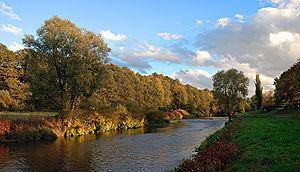
Zwickauer Mulde
Zwickauer Mulde er en flod i delstaten Sachsen i Tyskland og en af Muldes bifloder. Den har sit udspring i Erzgebirge, nær Schöneck i Vogtlandkreis; Derfra løber den østover til Aue, så nordvestover til byen Zwickau der har givet navn til den, og videre nordover til Glauchau, Rochlitz og Colditz. Et par kilometer nord for Colditz løber Zwickauer Mulde sammen med Freiberger Mulde og danner Mulde der er en biflod til Elben.